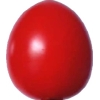
Label: tomato_cherry_red